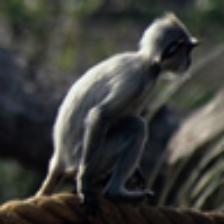
Label: NonHuman